Annemie

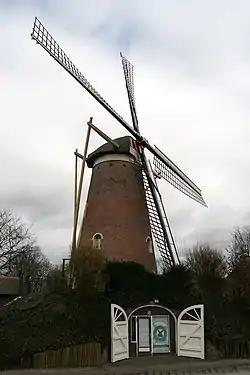
Annemie in 2009

The Annemie is a windmill located on the Boschdijk 1006 in Eindhoven, in the province of North Brabant, Netherlands. Built in 1891 on an artificial hill, the windmill functioned as a gristmill. The mill was built as a tower mill and its sails have a span of . The mill is a national monument (nr 14637) since 15 August 1972.